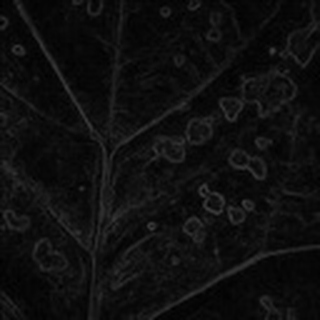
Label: cotton_target_spot